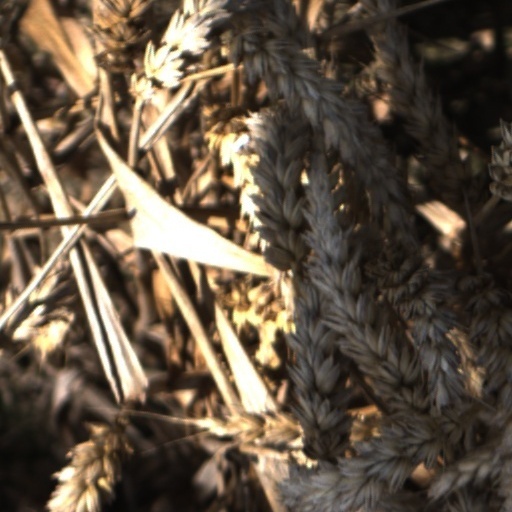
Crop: wheat